Black Sun, Silver Moon

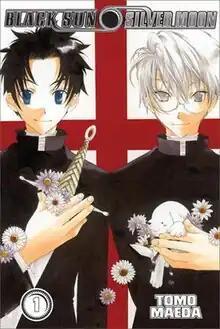
First English volume of "Black Sun, Silver Moon" as published by Go! Comi

is a Japanese manga series written and illustrated by Tomo Maeda. In Japan, she is the creator of several manga series in a variety of different genres.